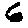
Label: 6